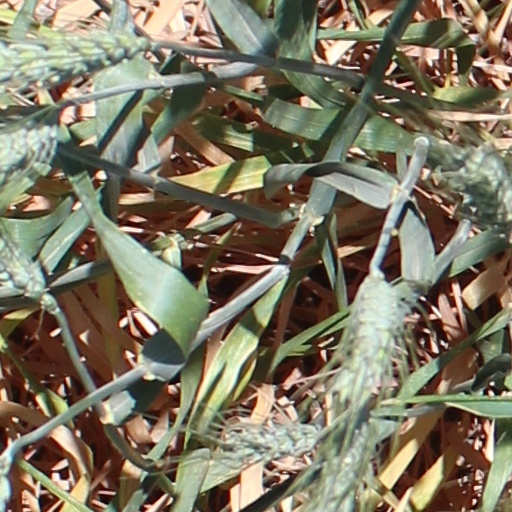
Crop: wheat